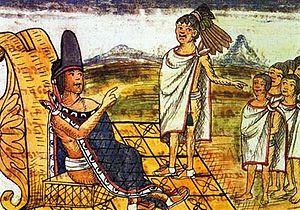
Moctezuma, dont le nom s’écrit également selon certaines variantes orthographiques, Moteuczoma, Motecuhzoma et dont le nom originel complet en nahuatl est Motecuhzoma Xocoyotzin, était le neuvième huey tlatoani de Mexico-Tenochtitlan. C’est pendant son règne, de 1502 à 1520, qu’a commencé la conquête espagnole de l'empire aztèque.